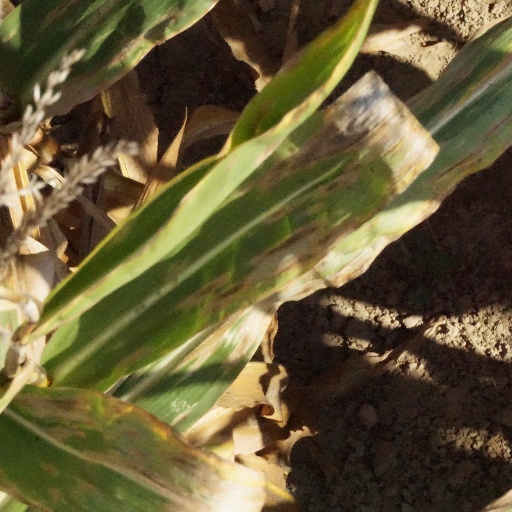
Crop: maize; corn